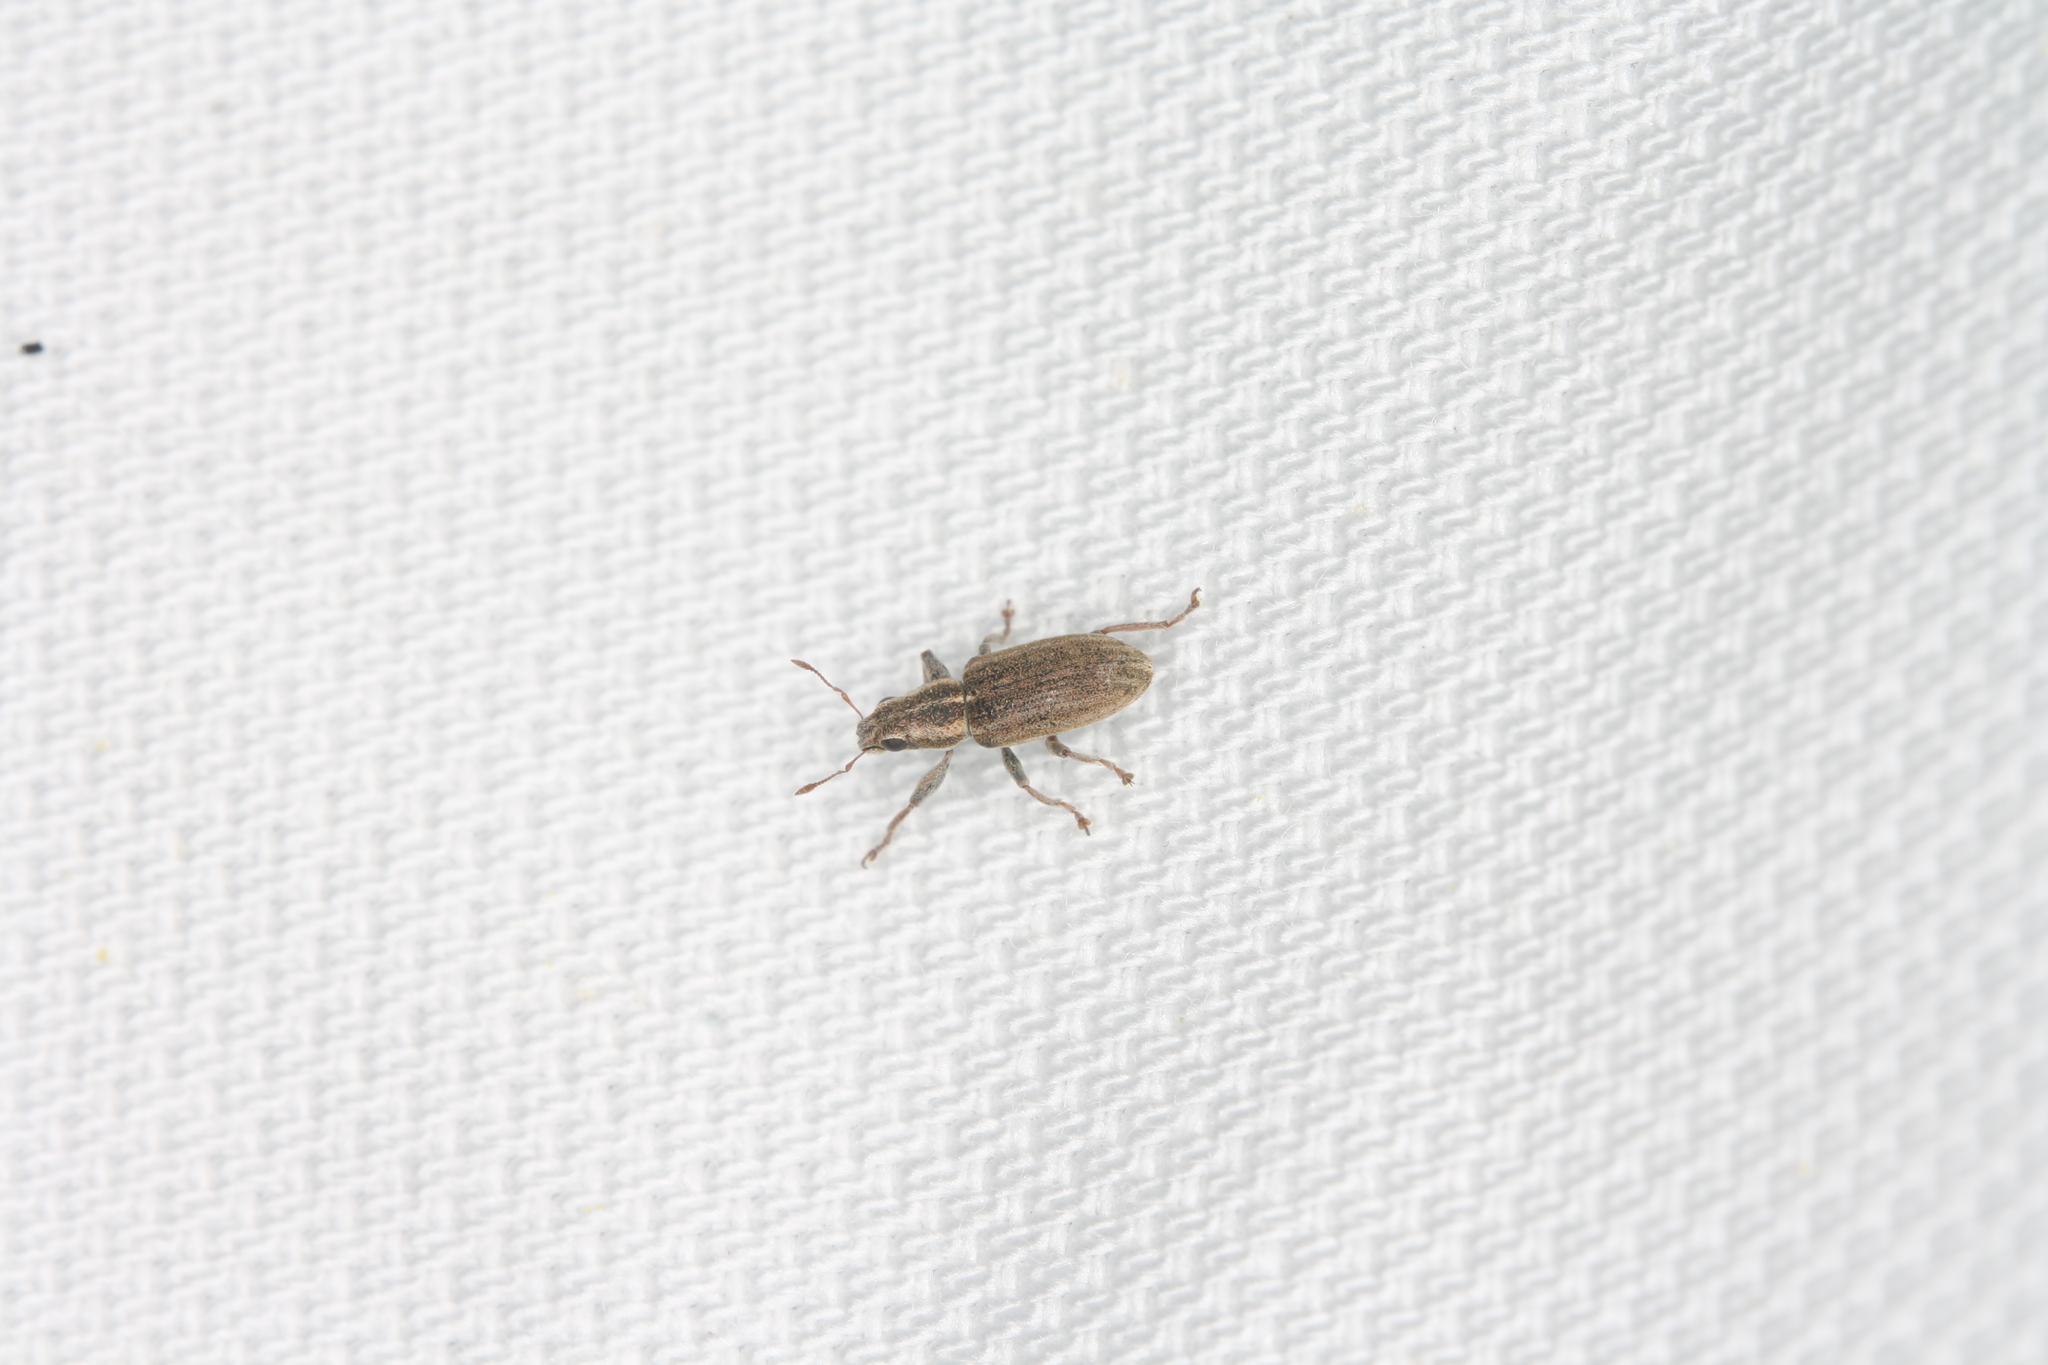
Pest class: pea_leaf_weevil